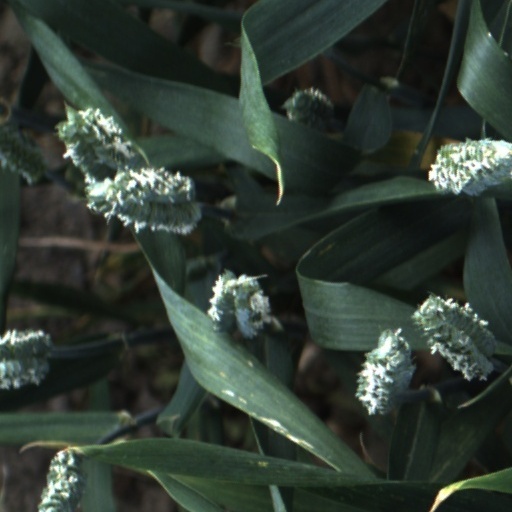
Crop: wheat